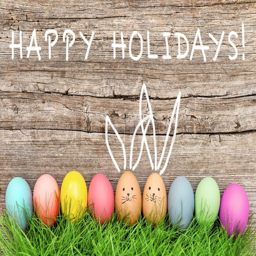
warm colour on the easter eggs